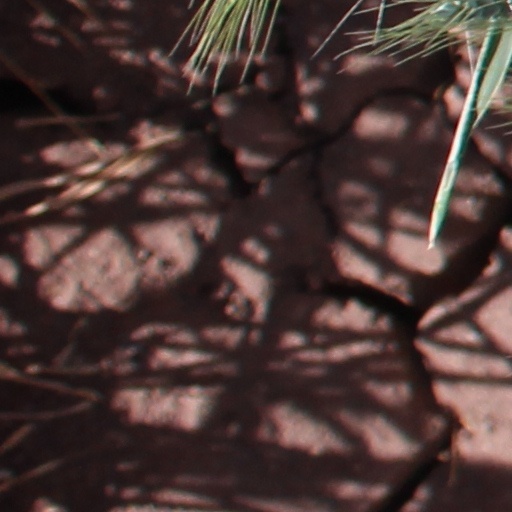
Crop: wheat